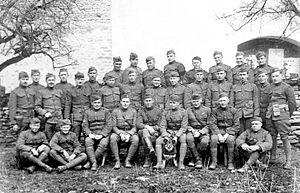
Cette page concerne les événements qui se sont produits durant l'année 1918 en Lorraine.
Rintintin, né en septembre 1918 en Meurthe-et-Moselle et mort le 10 août 1932, est un acteur canin. Il s'agit d'un chien mâle de race berger allemand.